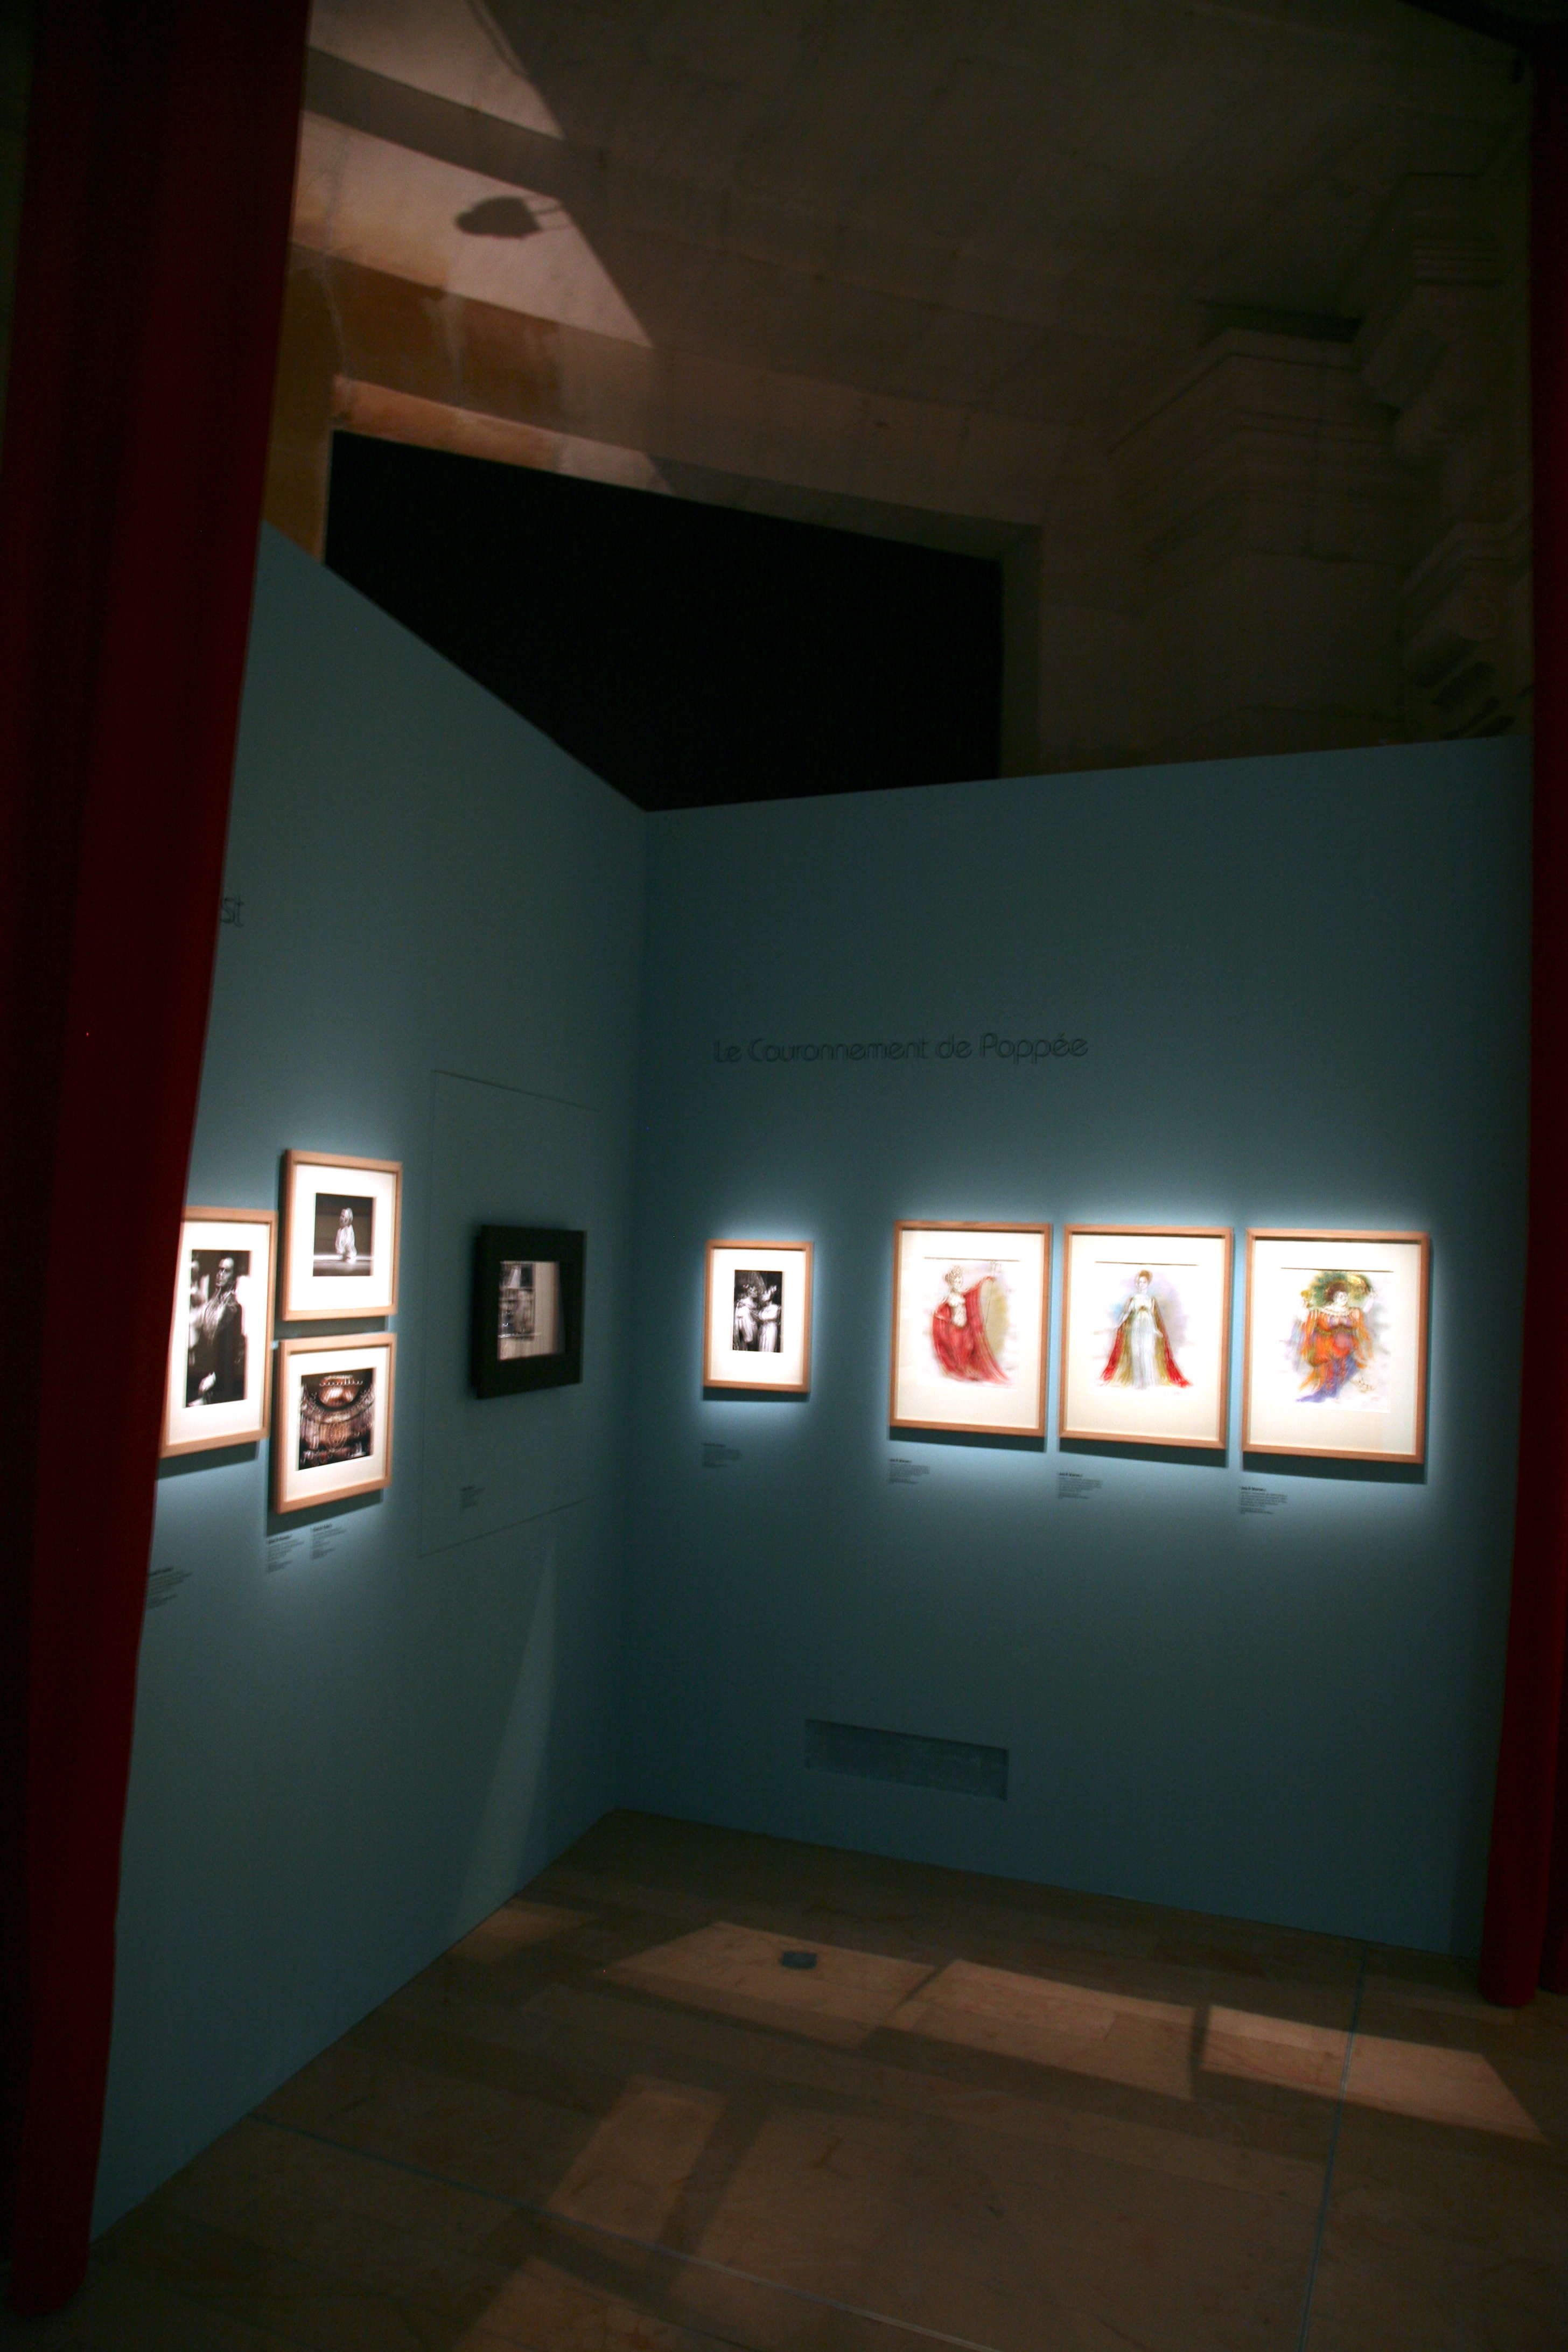
light, paris, wall, red, museum, color, opera, interior design, art, exposition, design, bnf, tourist attraction, exhibition, shape, palaisgarnier, operadeparis, liebermann, rolfliebermann, biblioth quenationaledefrance, art gallery